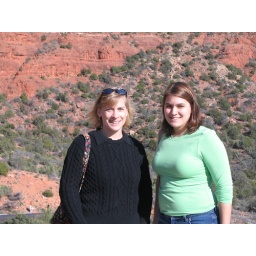
Mom and Me in front of red mountains